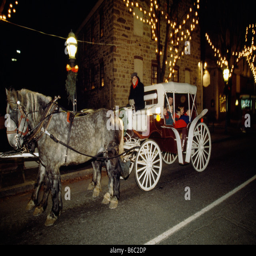
horse drawn carriage gives visitors dusk tours during the christmas